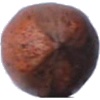
Label: Nut Pecan 1